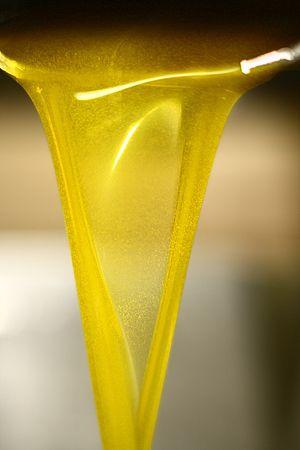
Huile extra vierge d'olive «
Le Cilento est une région géographique d'Italie située au Sud de la province de Salerne en Campanie, qui est en partie comprise dans le parc national du Cilento et du Val de Diano.
La liste des huiles d'olive italiennes recense les huiles d'olive issues de l'espèce Olea europaea produitent dans les différentes régions italiennes.
L’huile d'olive est une variété d'huile alimentaire, à base de matière grasse